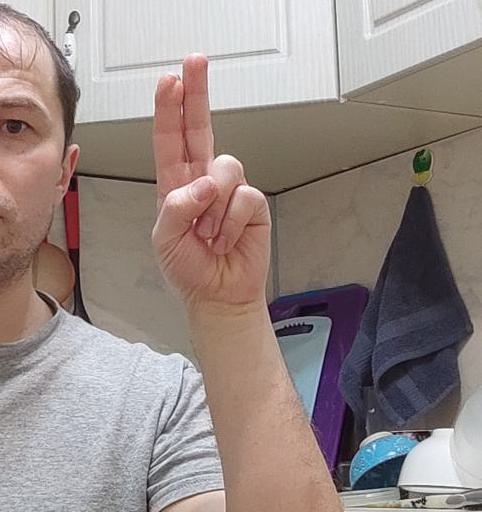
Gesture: two_up